Lund, Nevada

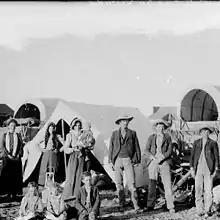
Pioneer Joseph Smith Leavitt and family in Lund, ca. 1902

In the early 1870s, Tom Plane operated a ranch based near Lund Spring. He employed ranch hands that grew feed and food and raised live stock to support needs of the mining towns. His ranch house was a welcome respite for travelers on the Hamilton-Pioche road. Later, James R. Withington gained ownership of Tom Plane's ranch and built White Pine County's first flour mill at the Tom Plane's spring head.